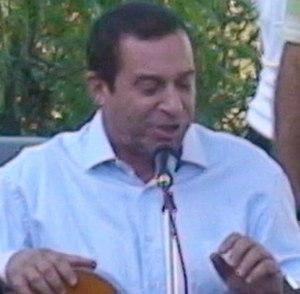
Les élections législatives nord-chypriotes de 2013 se sont déroulées le 28 juillet 2013. À l'issue de ce scrutin, le Parti républicain turc devient le premier parti à l'Assemblée de la République, remportant 21 des 50 sièges.